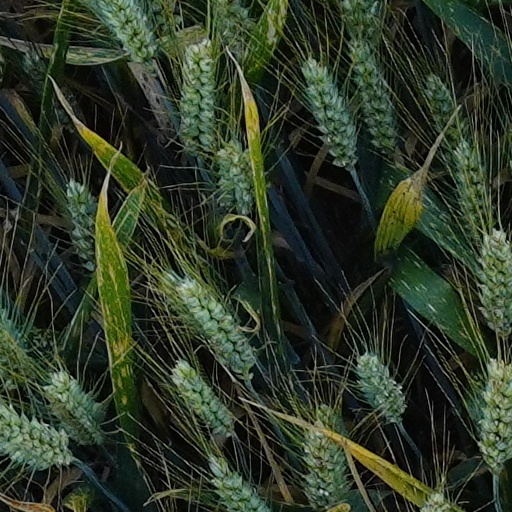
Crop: wheat